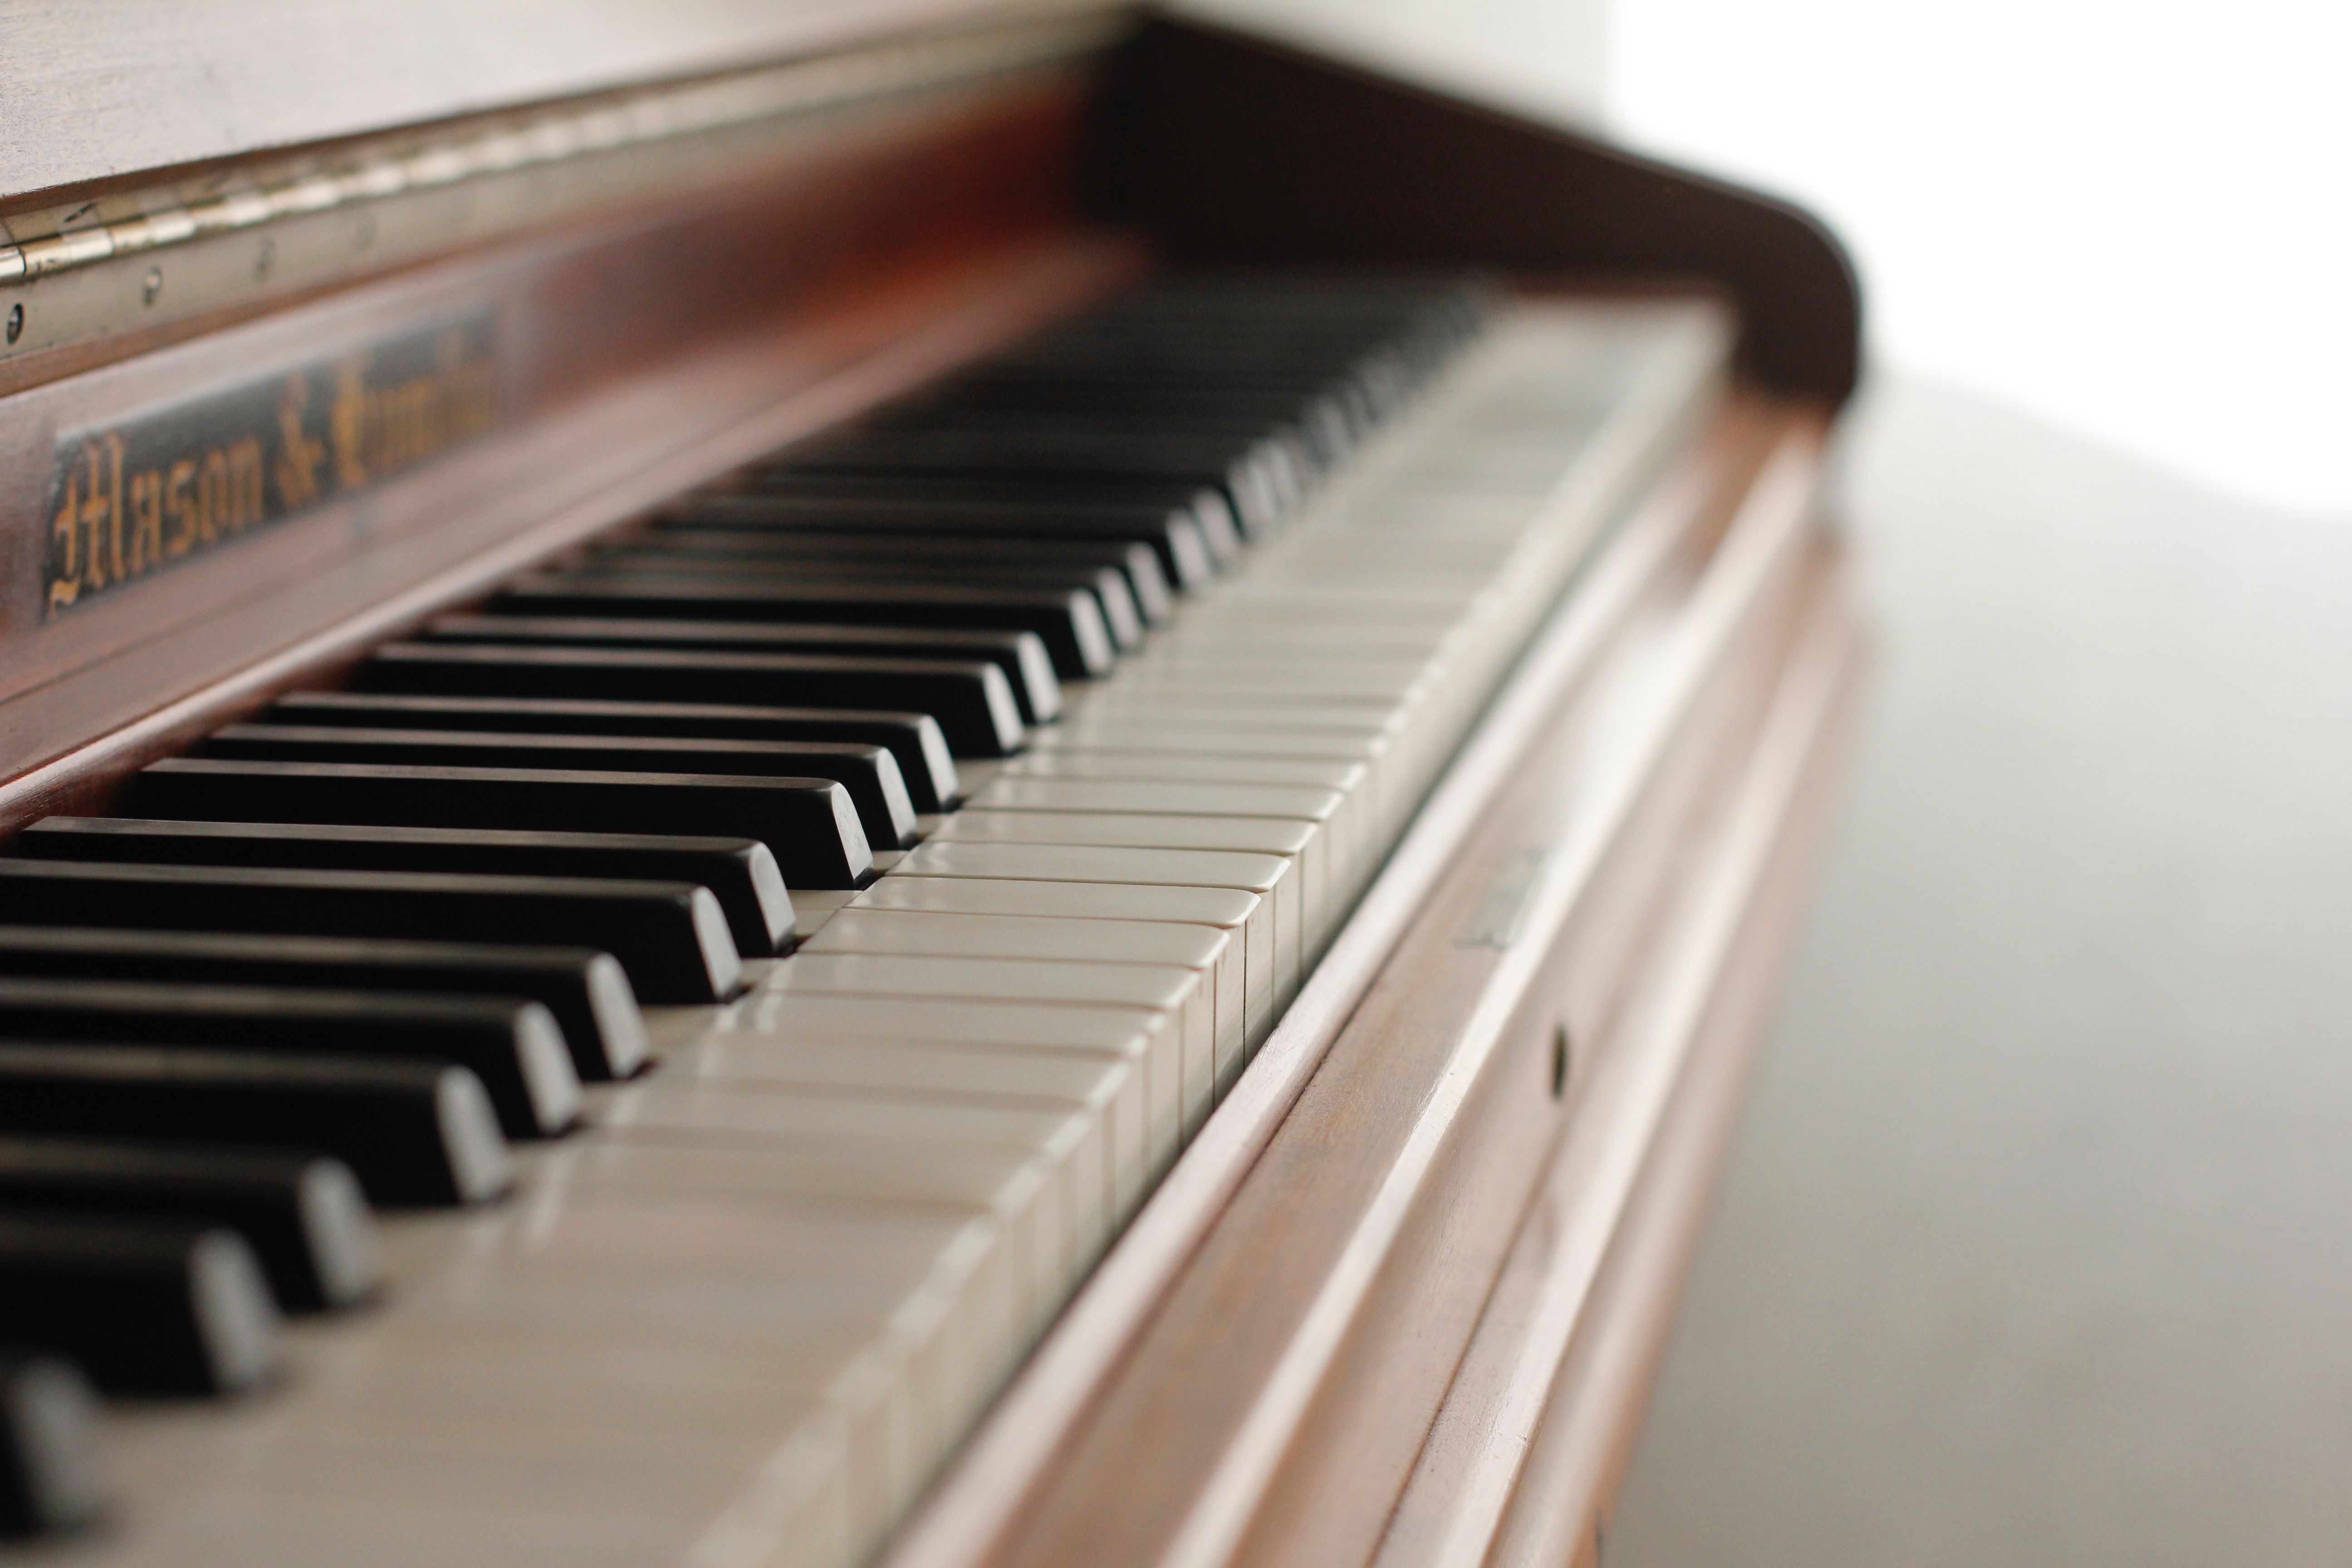
piano, musical instrument, string instrument, player piano, technology, electronic device, keyboard, digital piano, electric piano, fortepiano, celesta, computer component, musical keyboard